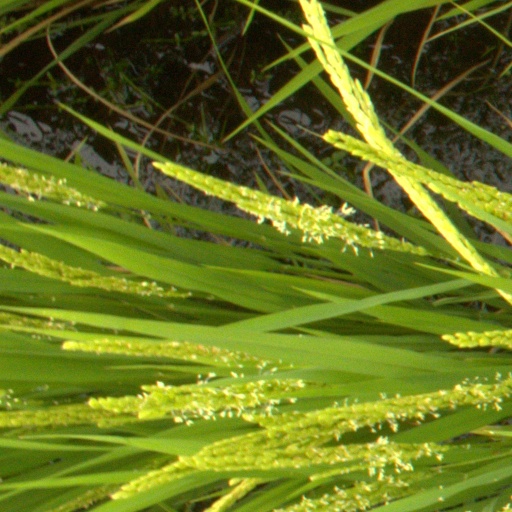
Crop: rice